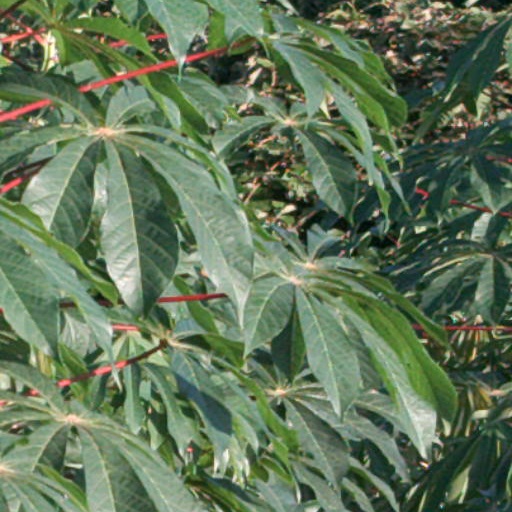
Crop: cassava